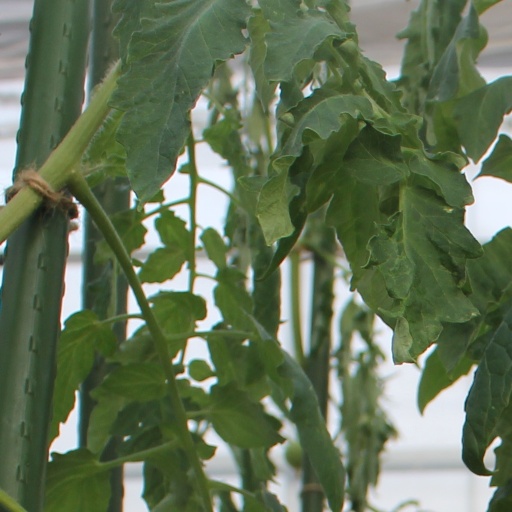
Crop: tomato